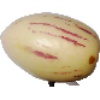
Label: Pepino 1